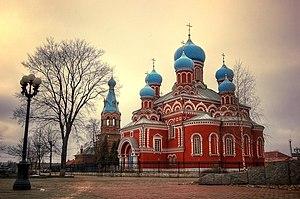
La cathédrale de la Résurrection est une cathédrale orthodoxe de Baryssaw, en Biélorussie.